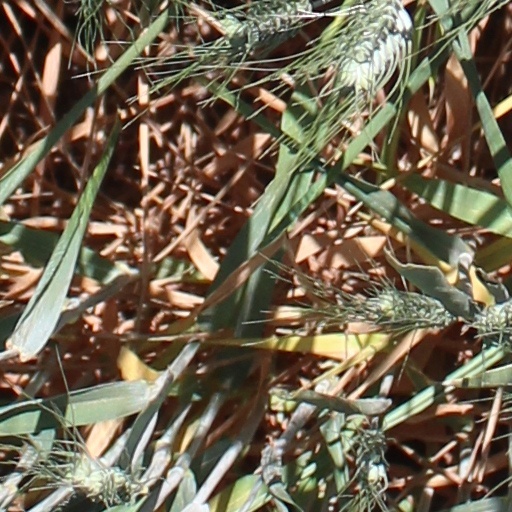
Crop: wheat